RAF Finningley

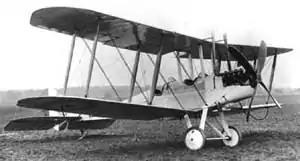
A Royal Aircraft Factory BE.2 Fighter. These were based at Finningley in 1916.

During the refurbishment of the Royal Flying Corps station at Doncaster in 1915 a decision was taken to move operations temporarily to an air strip at Brancroft Farm south of the Finningley site.